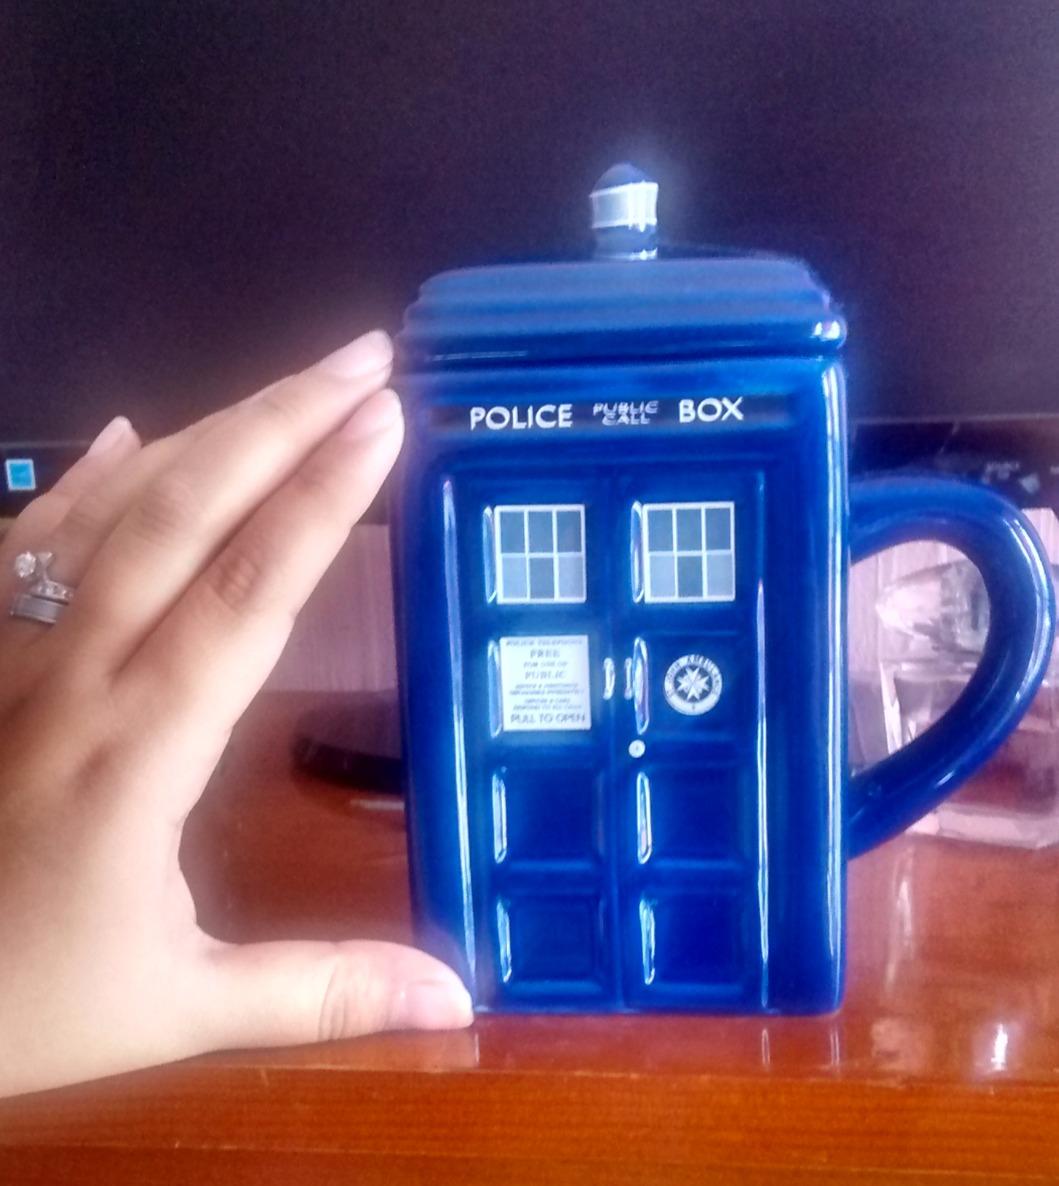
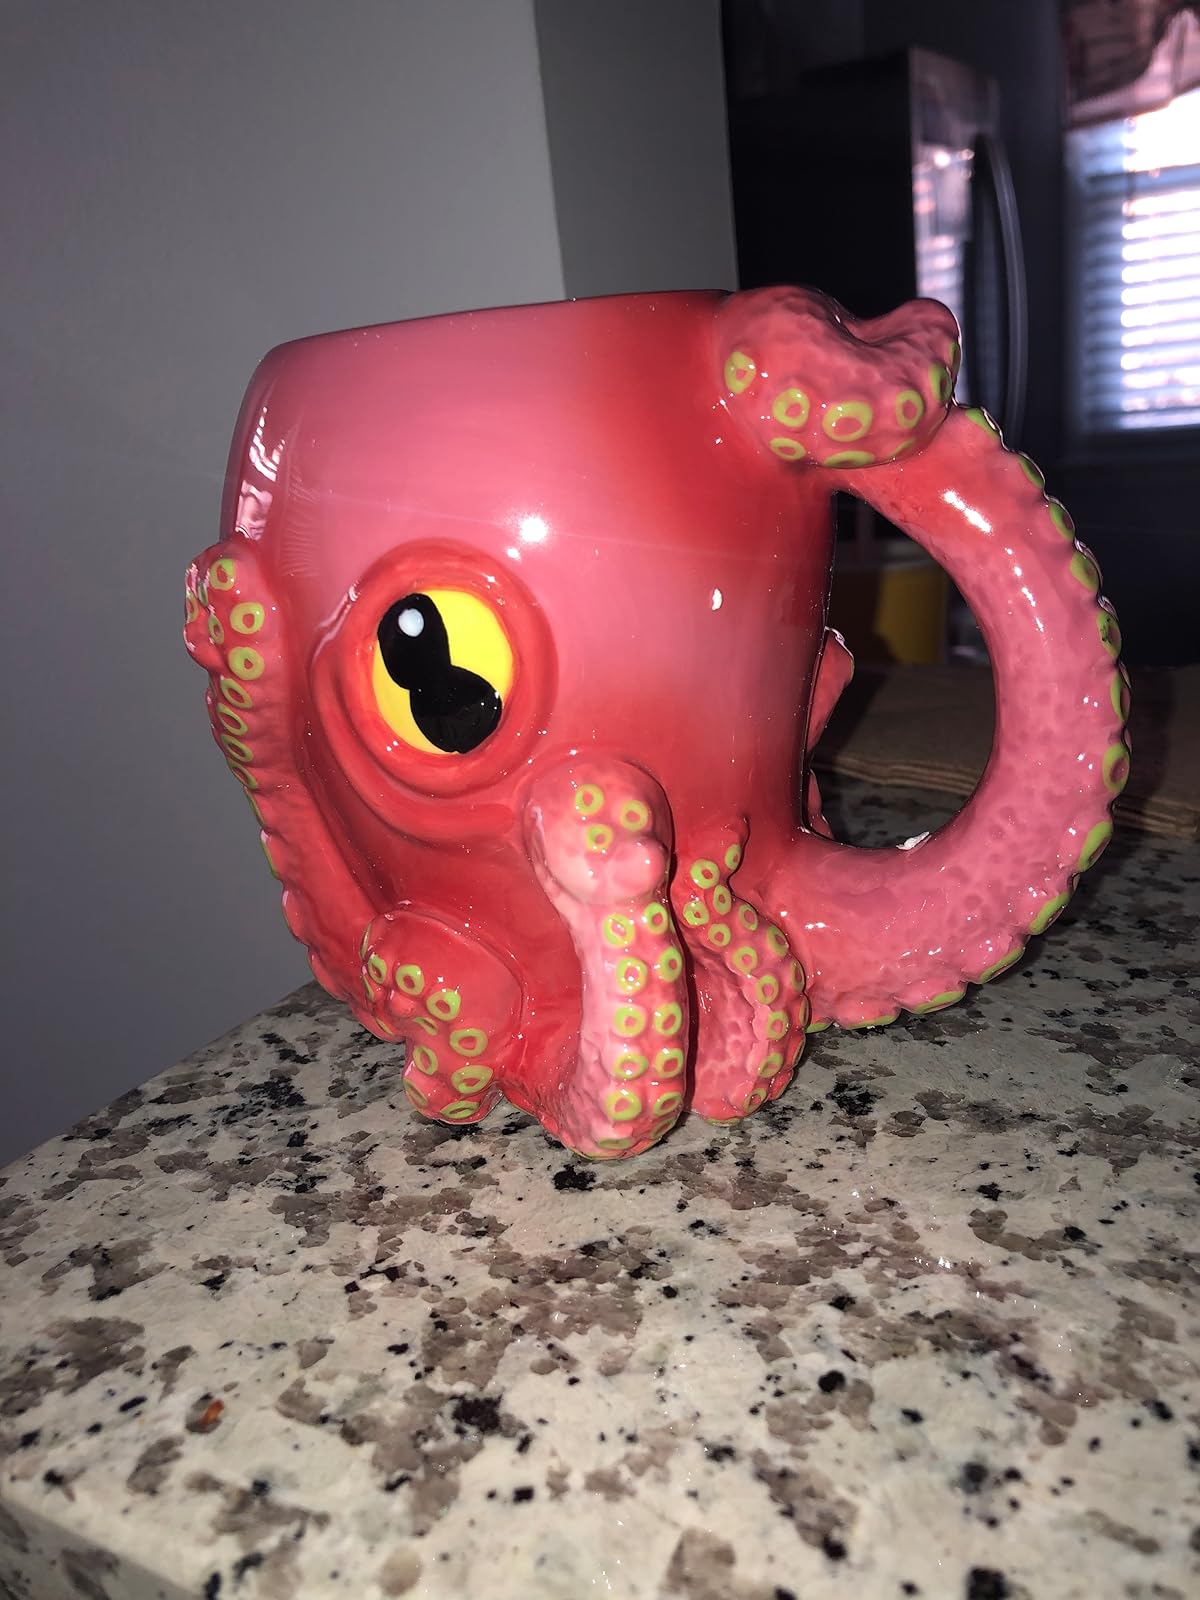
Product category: items_mug
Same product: no